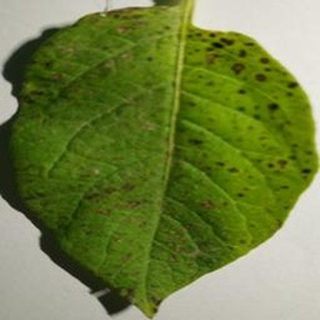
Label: potato_early_blight